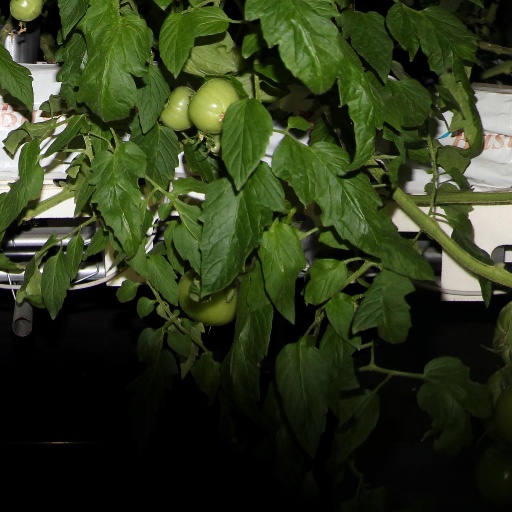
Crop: tomato